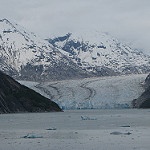
Label: glacier